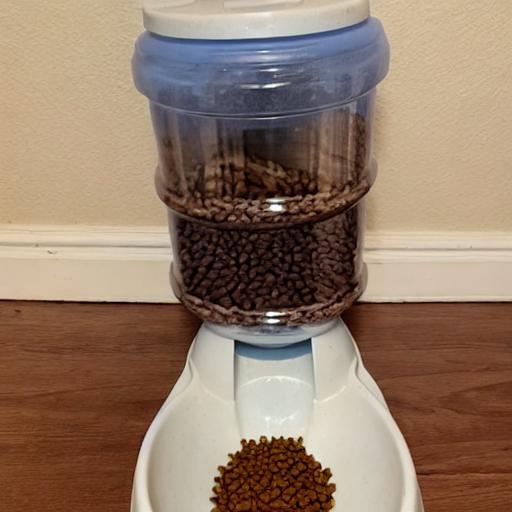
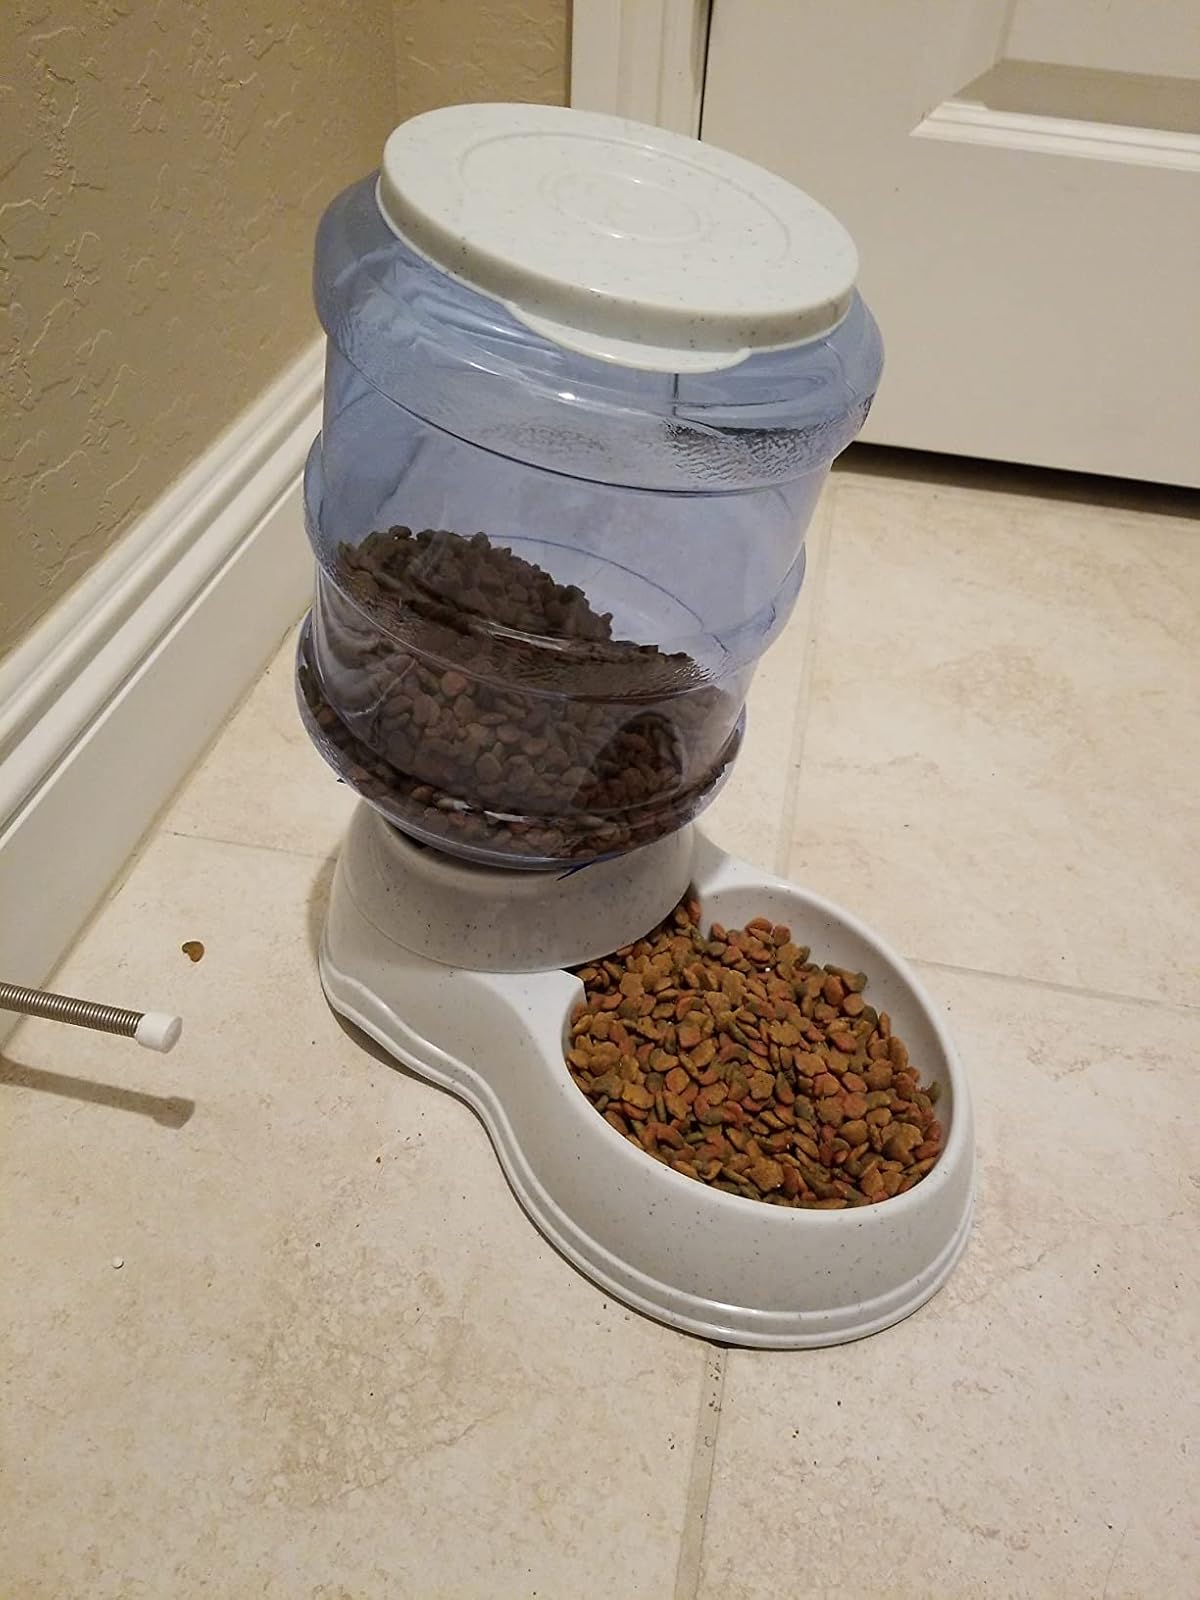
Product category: items_feeder
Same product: no